Speedway Historic District

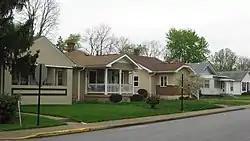
Speedway Historic District, April 2011

Speedway Historic District is a national historic district located in the town of Speedway, Indianapolis, Indiana, USA It encompasses 304 contributing buildings in a planned residential subdivision of Indianapolis. The district developed between about 1912 and 1955 and includes representative examples of American Foursquare and Bungalow / American Craftsman style architecture.